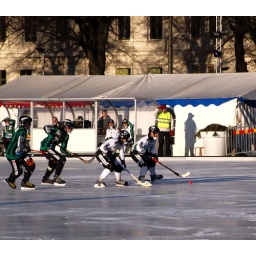
Players fighting over the small red ball